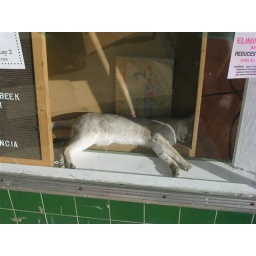
cat in box in used book store..